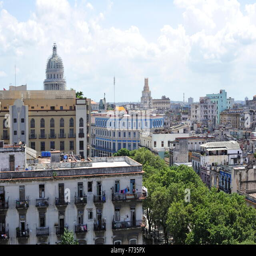
center of the old city view at the architectural monuments